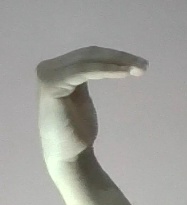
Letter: haa